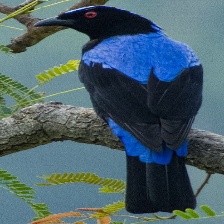
Species: FAIRY BLUEBIRD
Scientific name: IRENA